John Dundas Cochrane

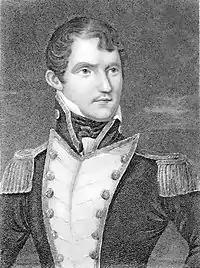
Captain John Dundas Cochrane, R.N.

Captain John Dundas Cochrane (14 February 1793 – 12 August 1825) was a Scottish officer in the Royal Navy, traveller and explorer. An illegitimate son of Scottish MP, army-commander and swindler Andrew Cochrane-Johnstone, John Dundas Cochrane came from extensive naval and army family - he was a cousin of Admiral Thomas Cochrane, 10th Earl of Dundonald, and nephew of Admiral Sir Alexander Forrester Inglis Cochrane.